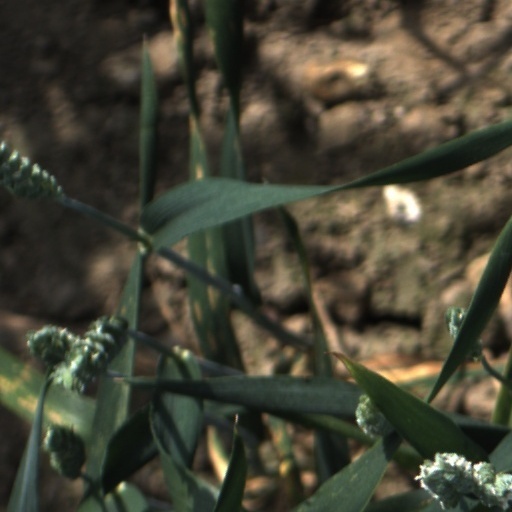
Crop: wheat